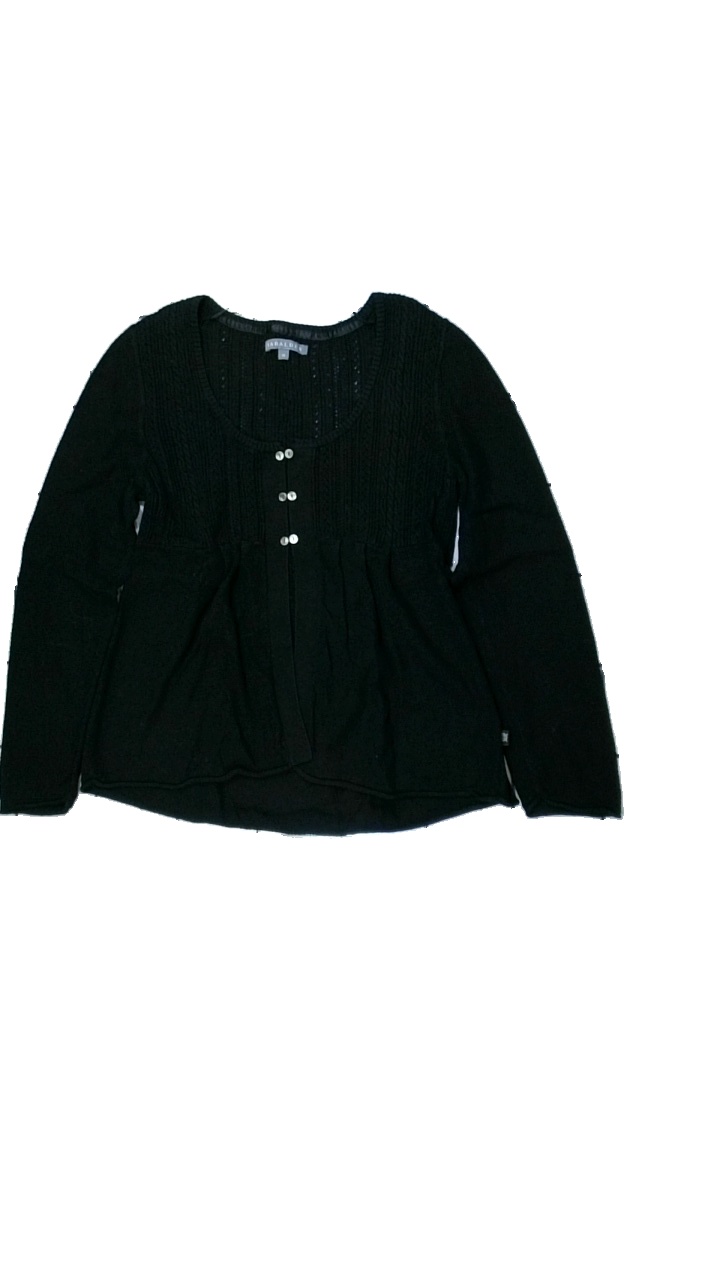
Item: Cardigan (Ladies)
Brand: Rabalder
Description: svart kofta med knappar fram, hårig
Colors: Black
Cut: Regular
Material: ?
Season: All
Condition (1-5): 4
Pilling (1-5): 5
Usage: Reuse
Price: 50-100